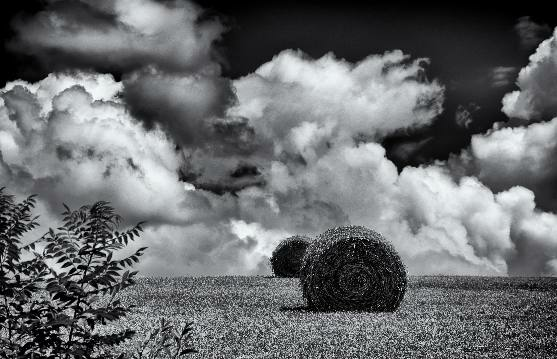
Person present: No